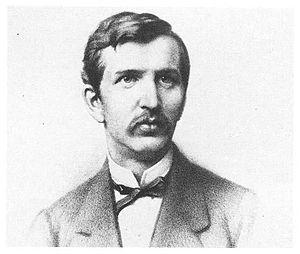
Franz Christian Boll est un médecin et physiologiste allemand, découvreur de la rhodopsine en 1876.